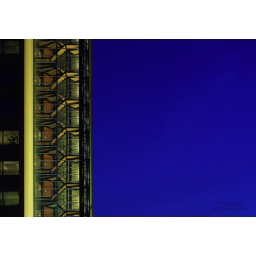
office building against the sky in the blue hour